Trance music

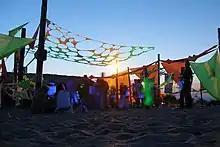
Psychedelic trance culture of KaZantip in 2006, with decorations commonplace at trance parties

The KLF's "What Time is Love? (Pure Trance)" was released in the UK in 1988. The earliest years of Trance were defined by Frankfurt labels such as Eye Q, Harthouse, Fax +49-69/450464, Force Inc., and others. Producers such as Pete Namlook, Oliver Lieb, and Rolf Ellmer created noteworthy tracks such as "Eternal Spirit" by 4Voice, "Hearts" by L.S.G., and "We Came in Peace" by Dance 2 Trance.